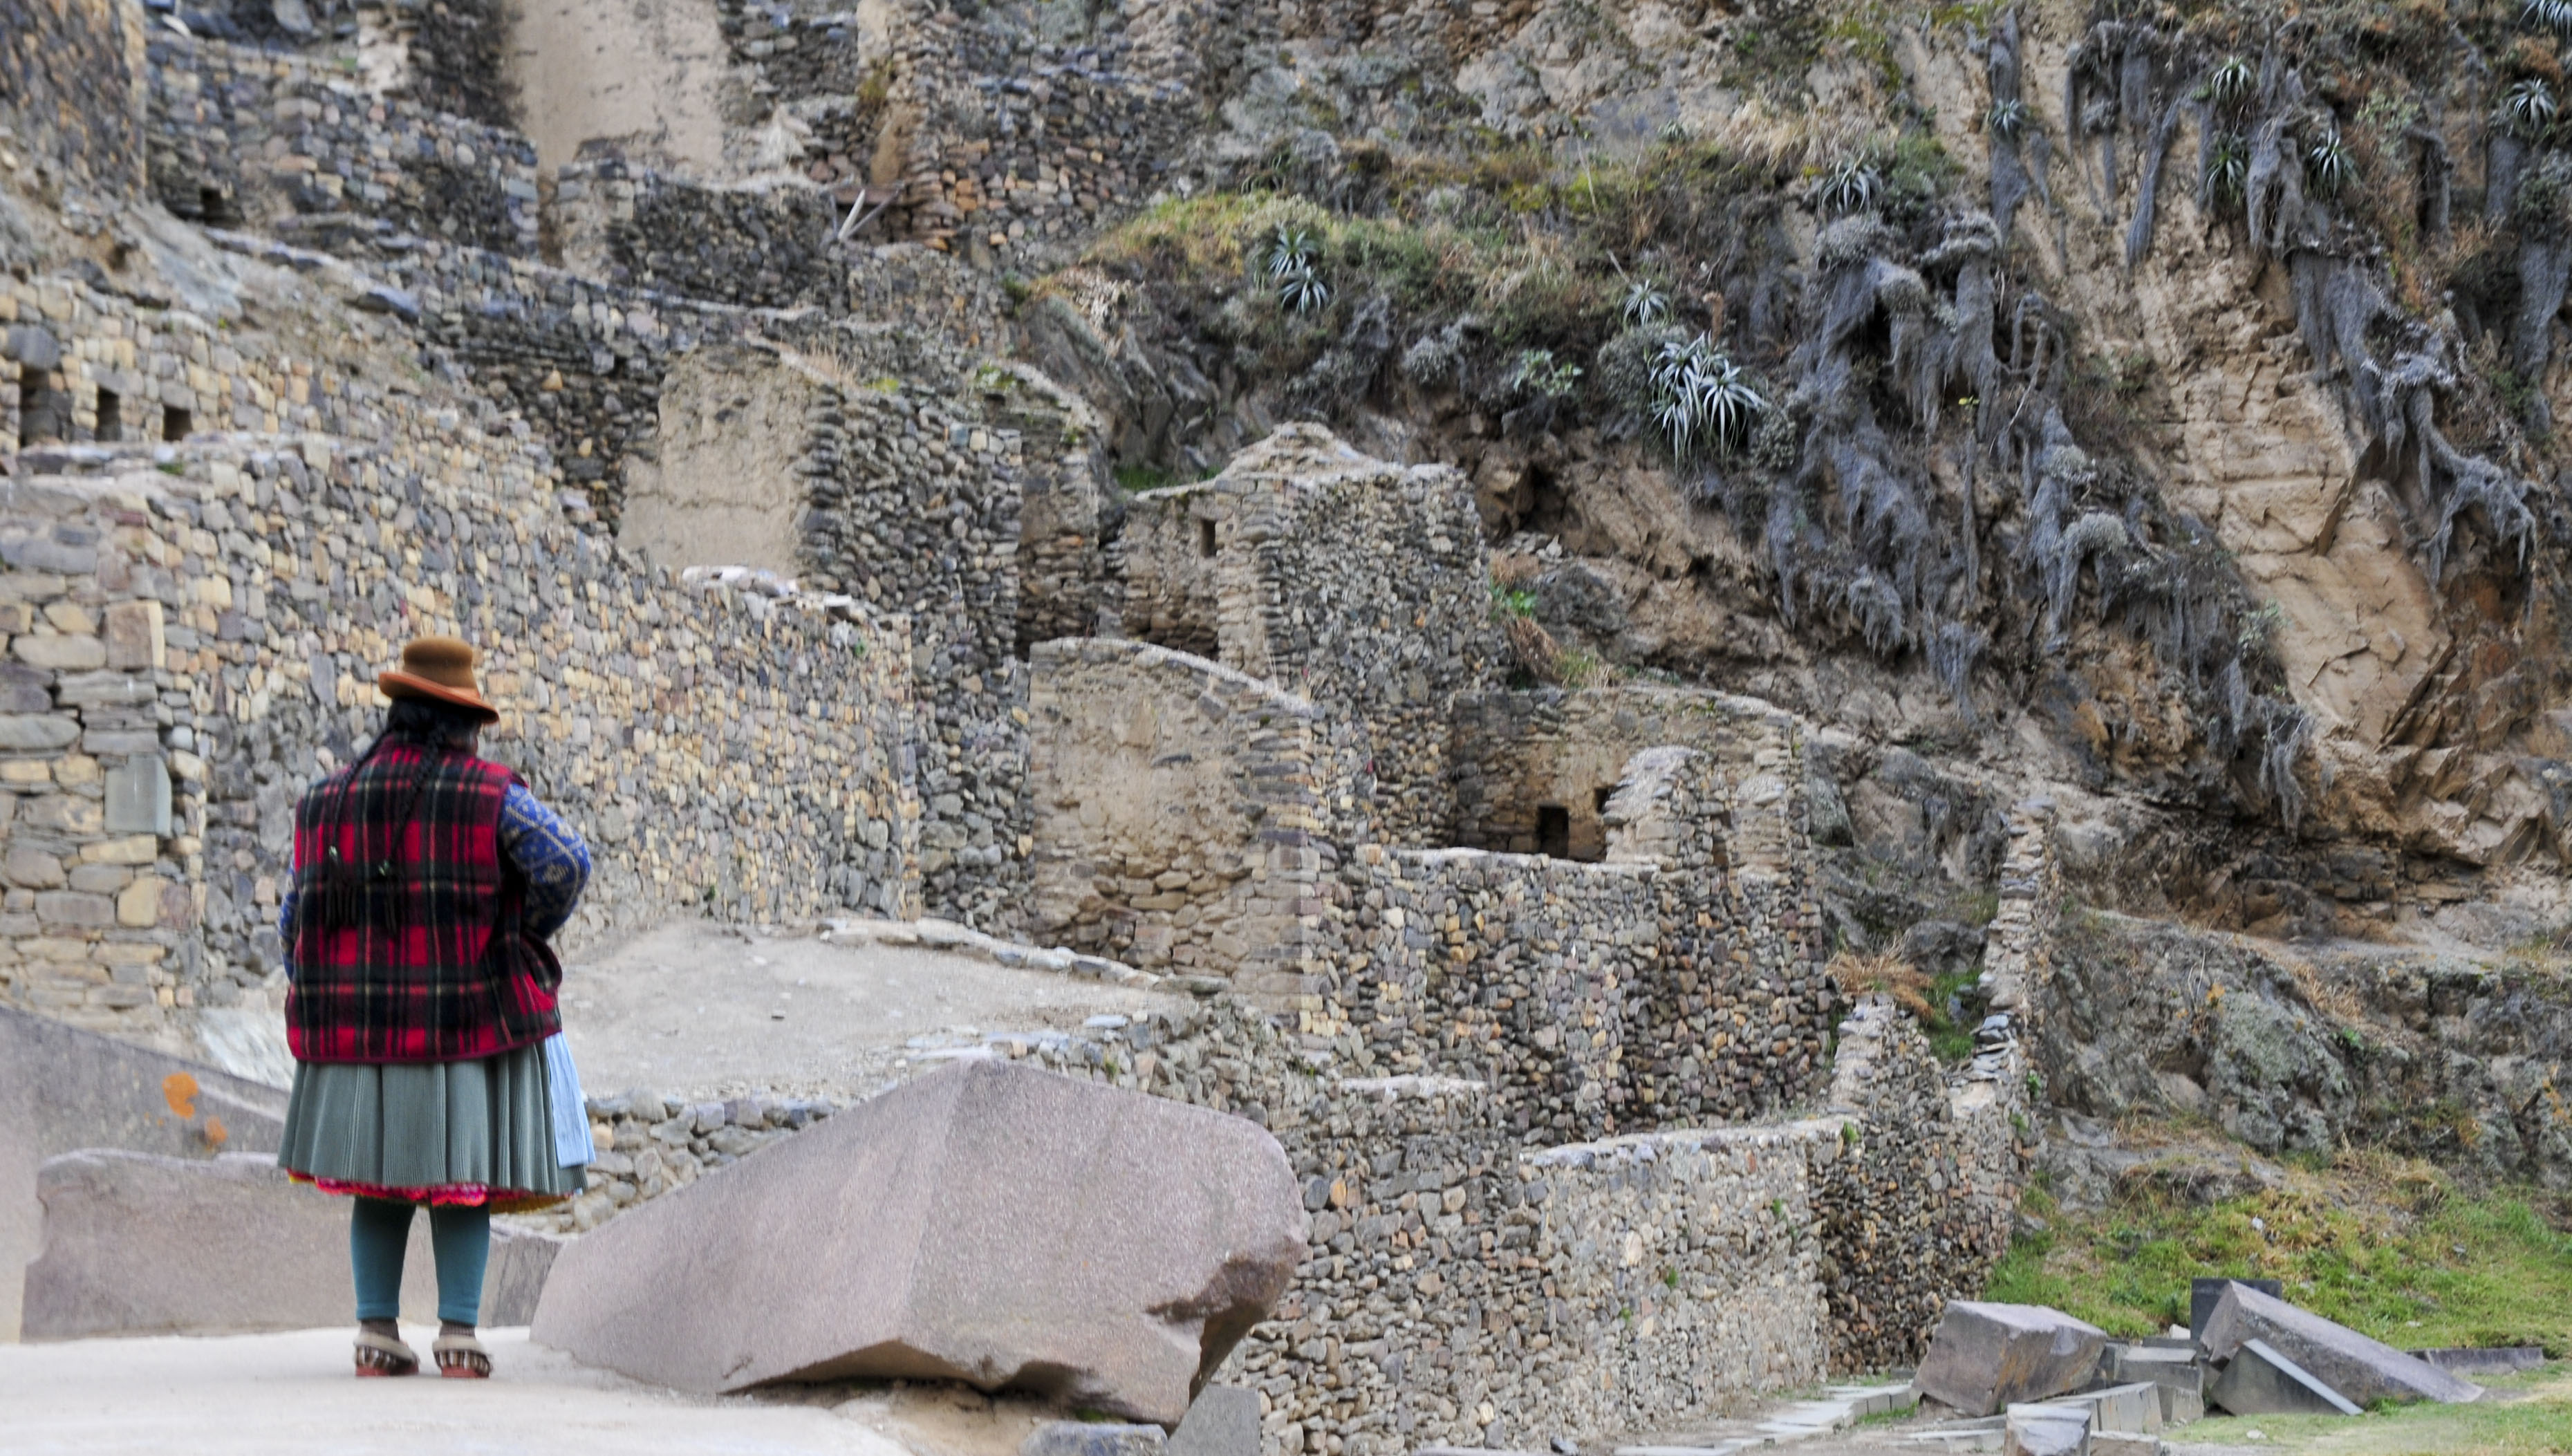
village, nikon, peru, ruins, monastery, d300, ancient history, geological phenomenon